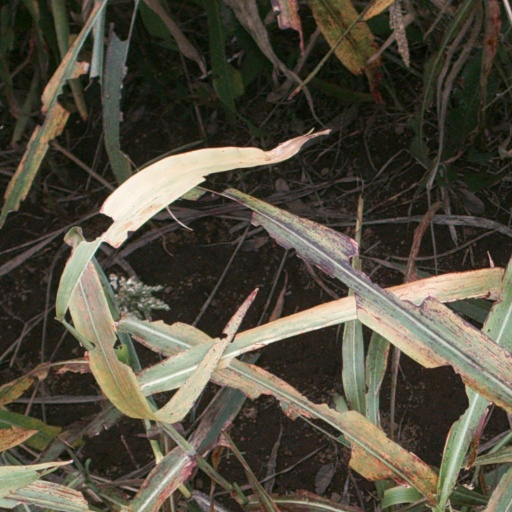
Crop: sorghum